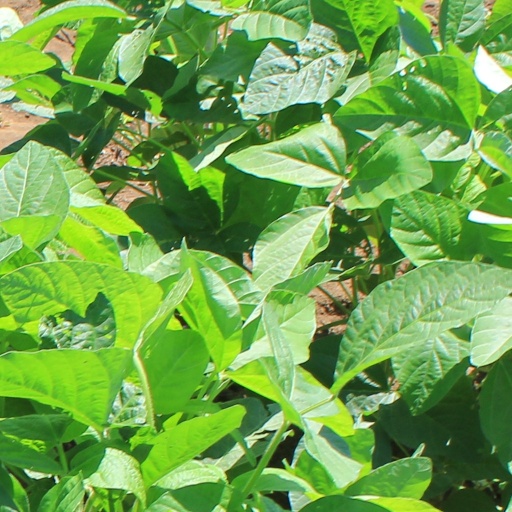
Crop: soybean